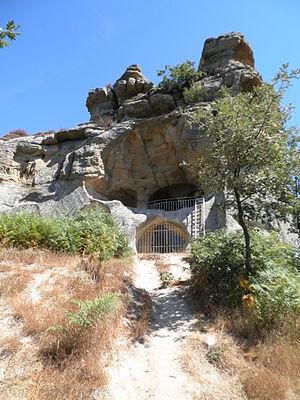
Alfoz de Bricia est une commune d'Espagne dans la communauté autonome de Castille-et-León, province de Burgos. Elle s'étend sur 52,14 km² et comptait environ 97 habitants en 2011.
L'ermitage rupestre de San Miguel, connu également sous le nom d'ermitage [rupestre] de Presillas de Bricia, est une église rupestre d'origine wisigothique située dans le hameau de Presillas près de Alfoz de Bricia, dans la province de Burgos, en Castille-et-León.